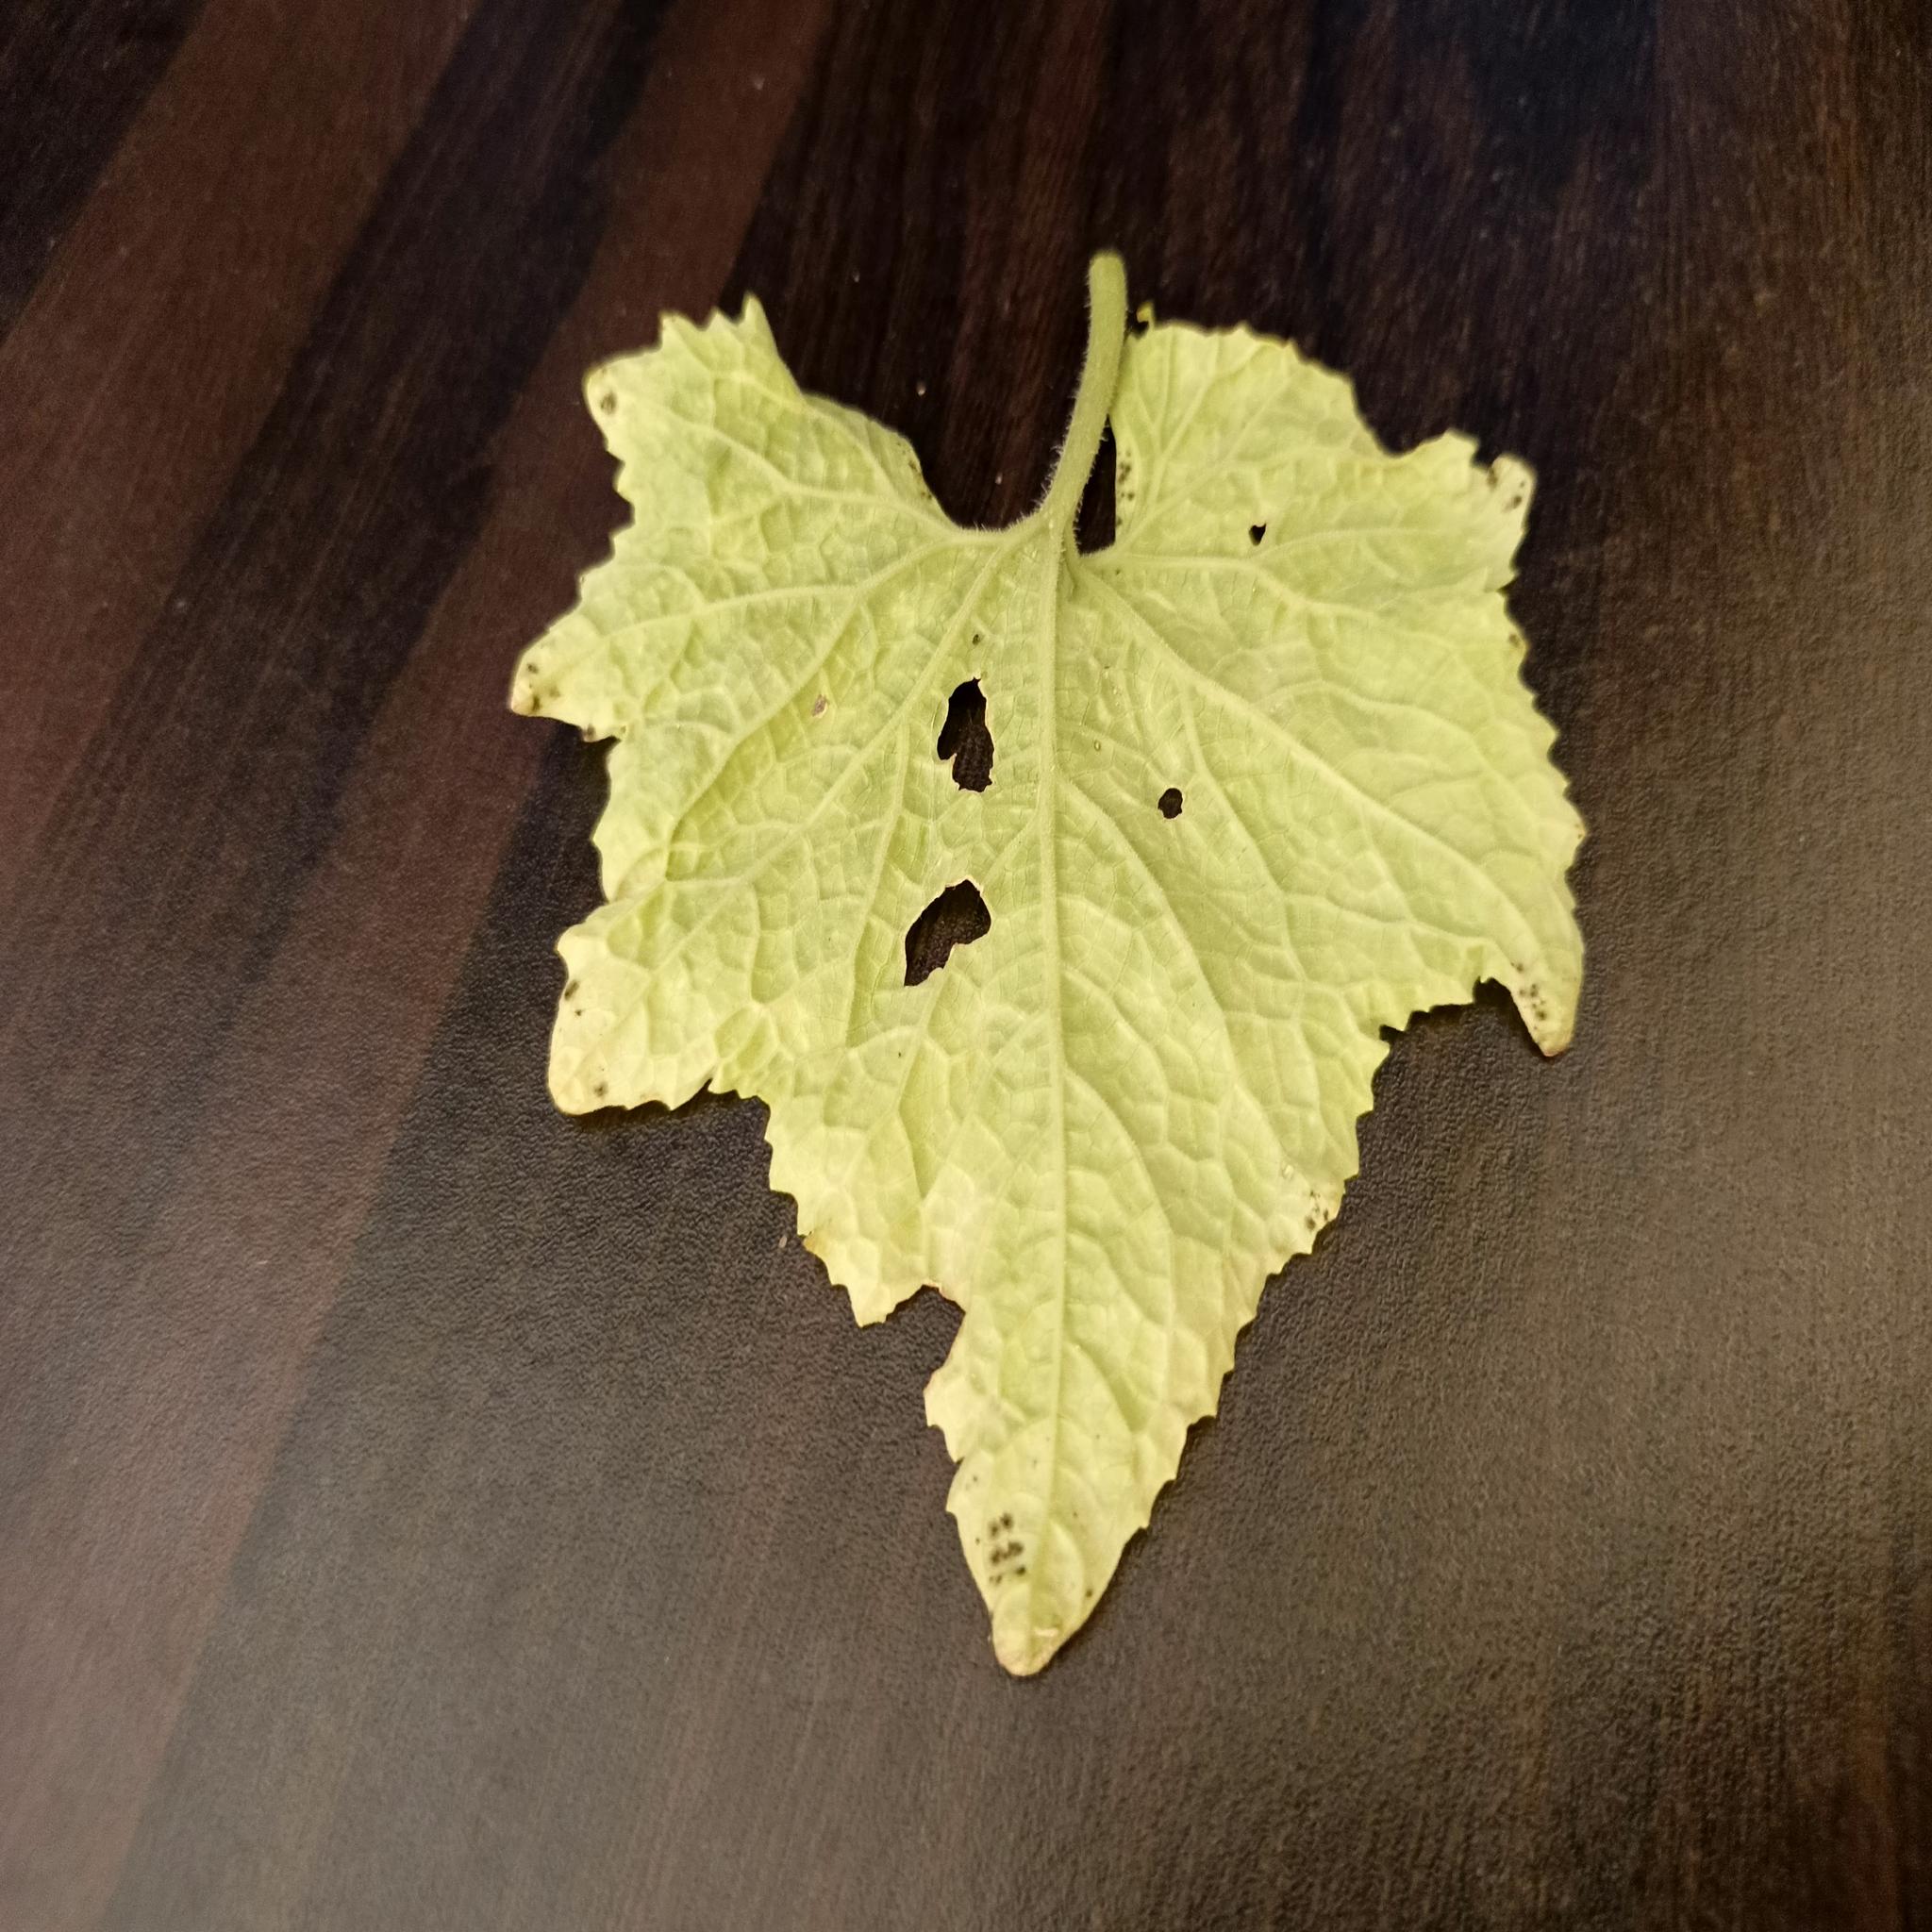
Label: Downy mildew